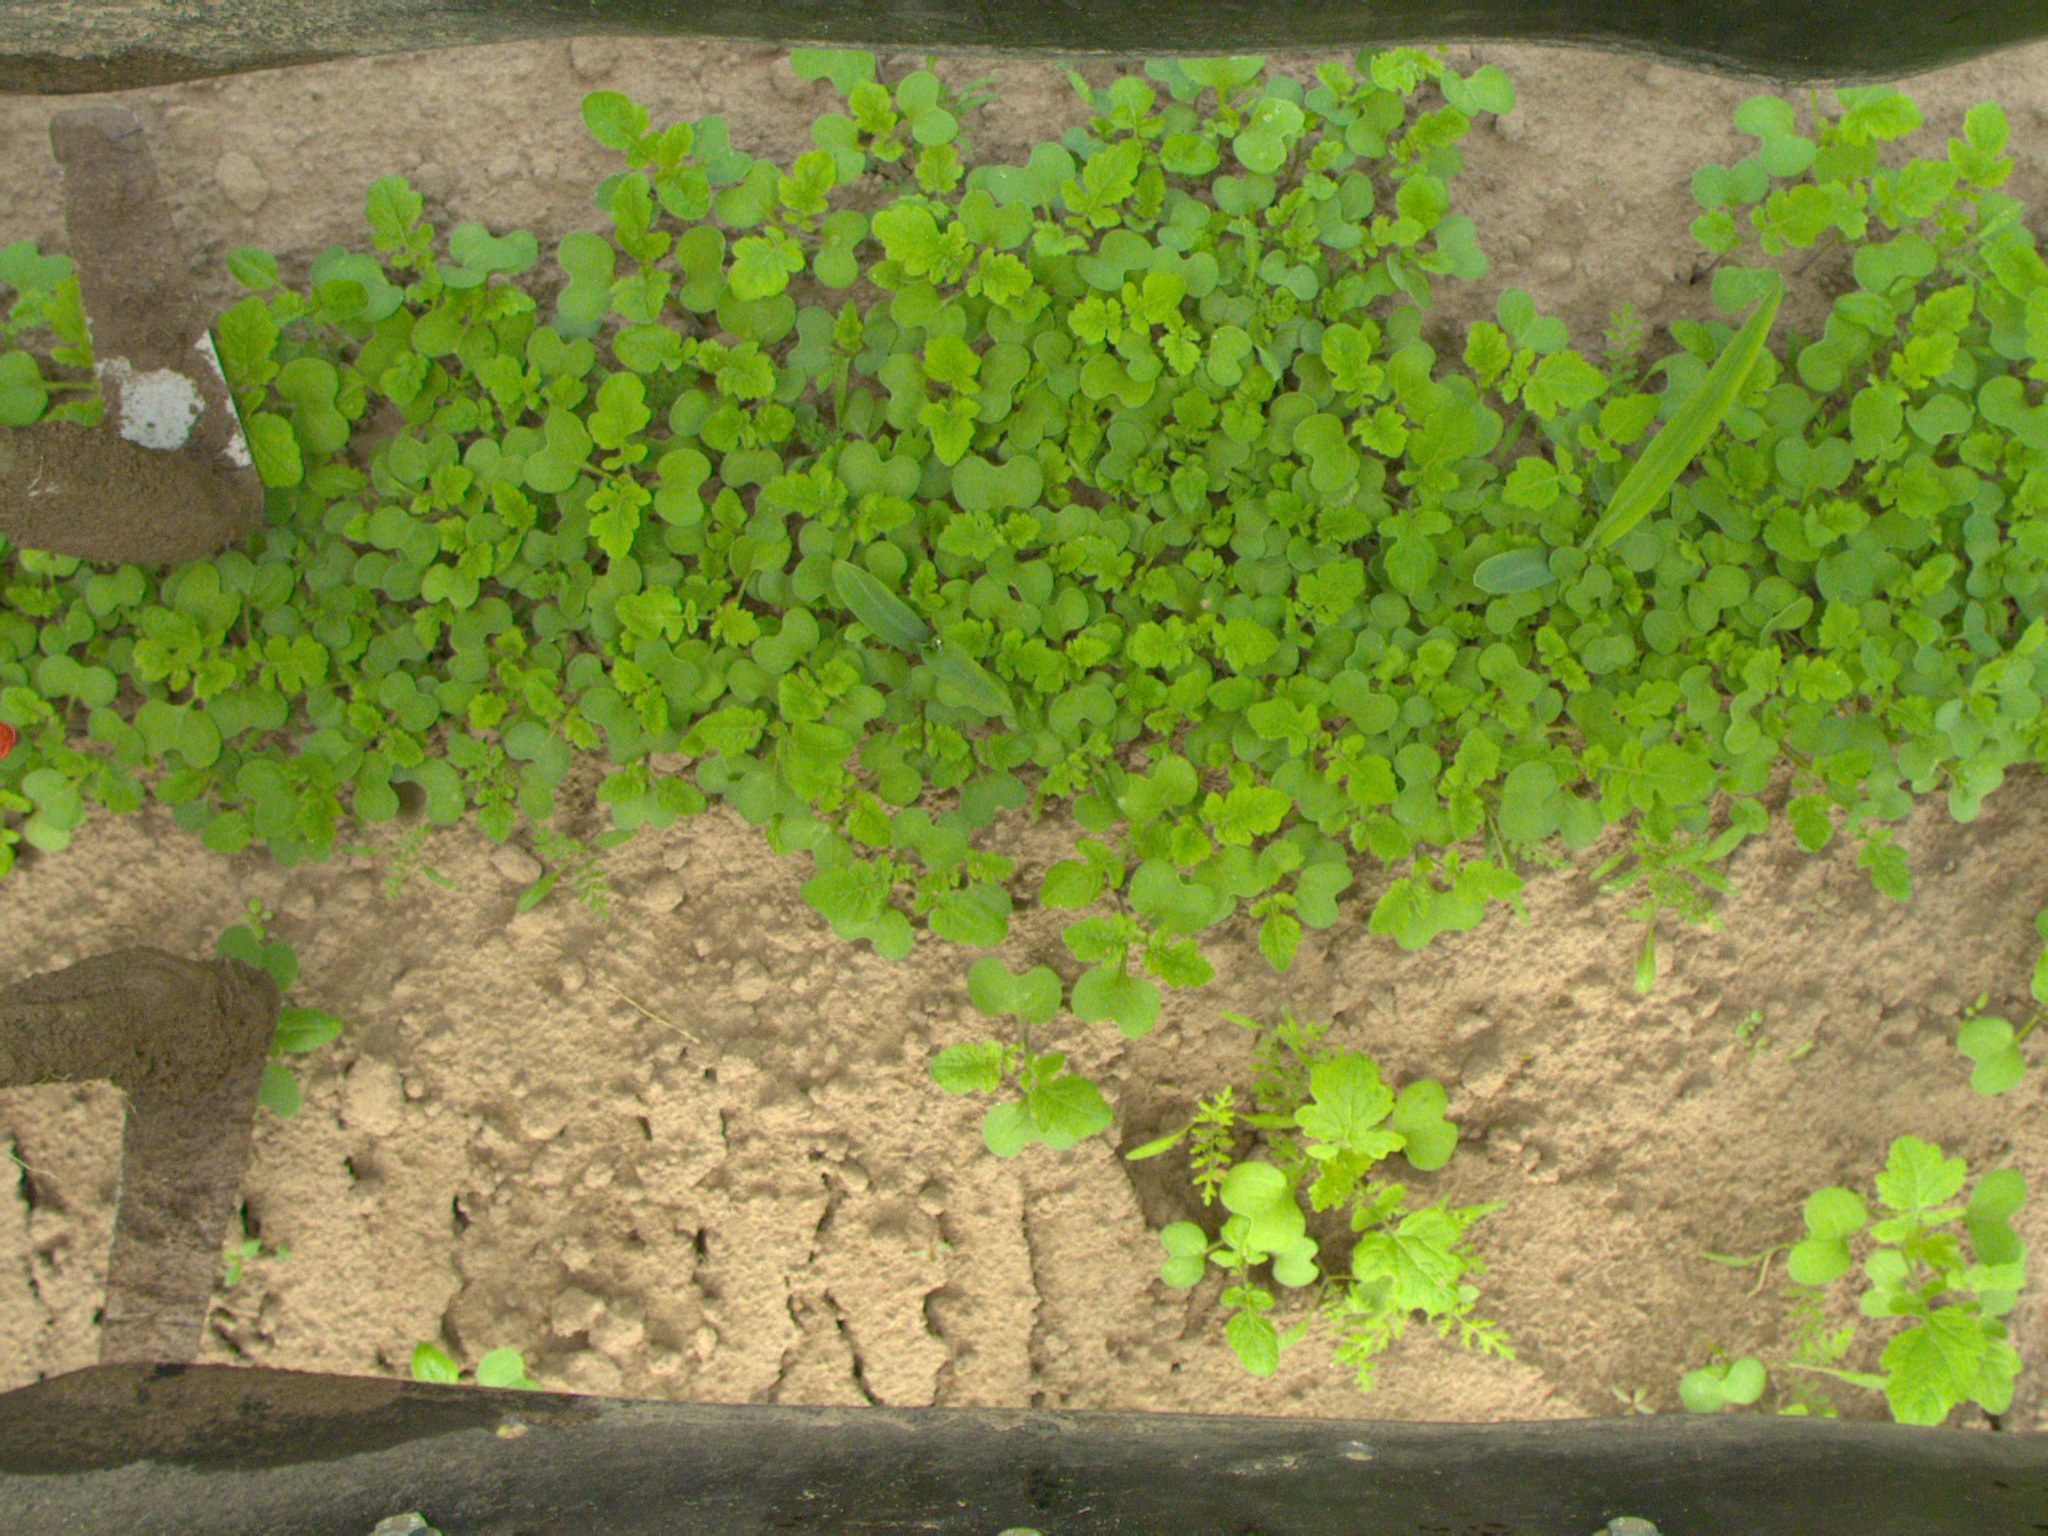
Crop: maize
Objects: maize, maize, stem_maize, stem_maize